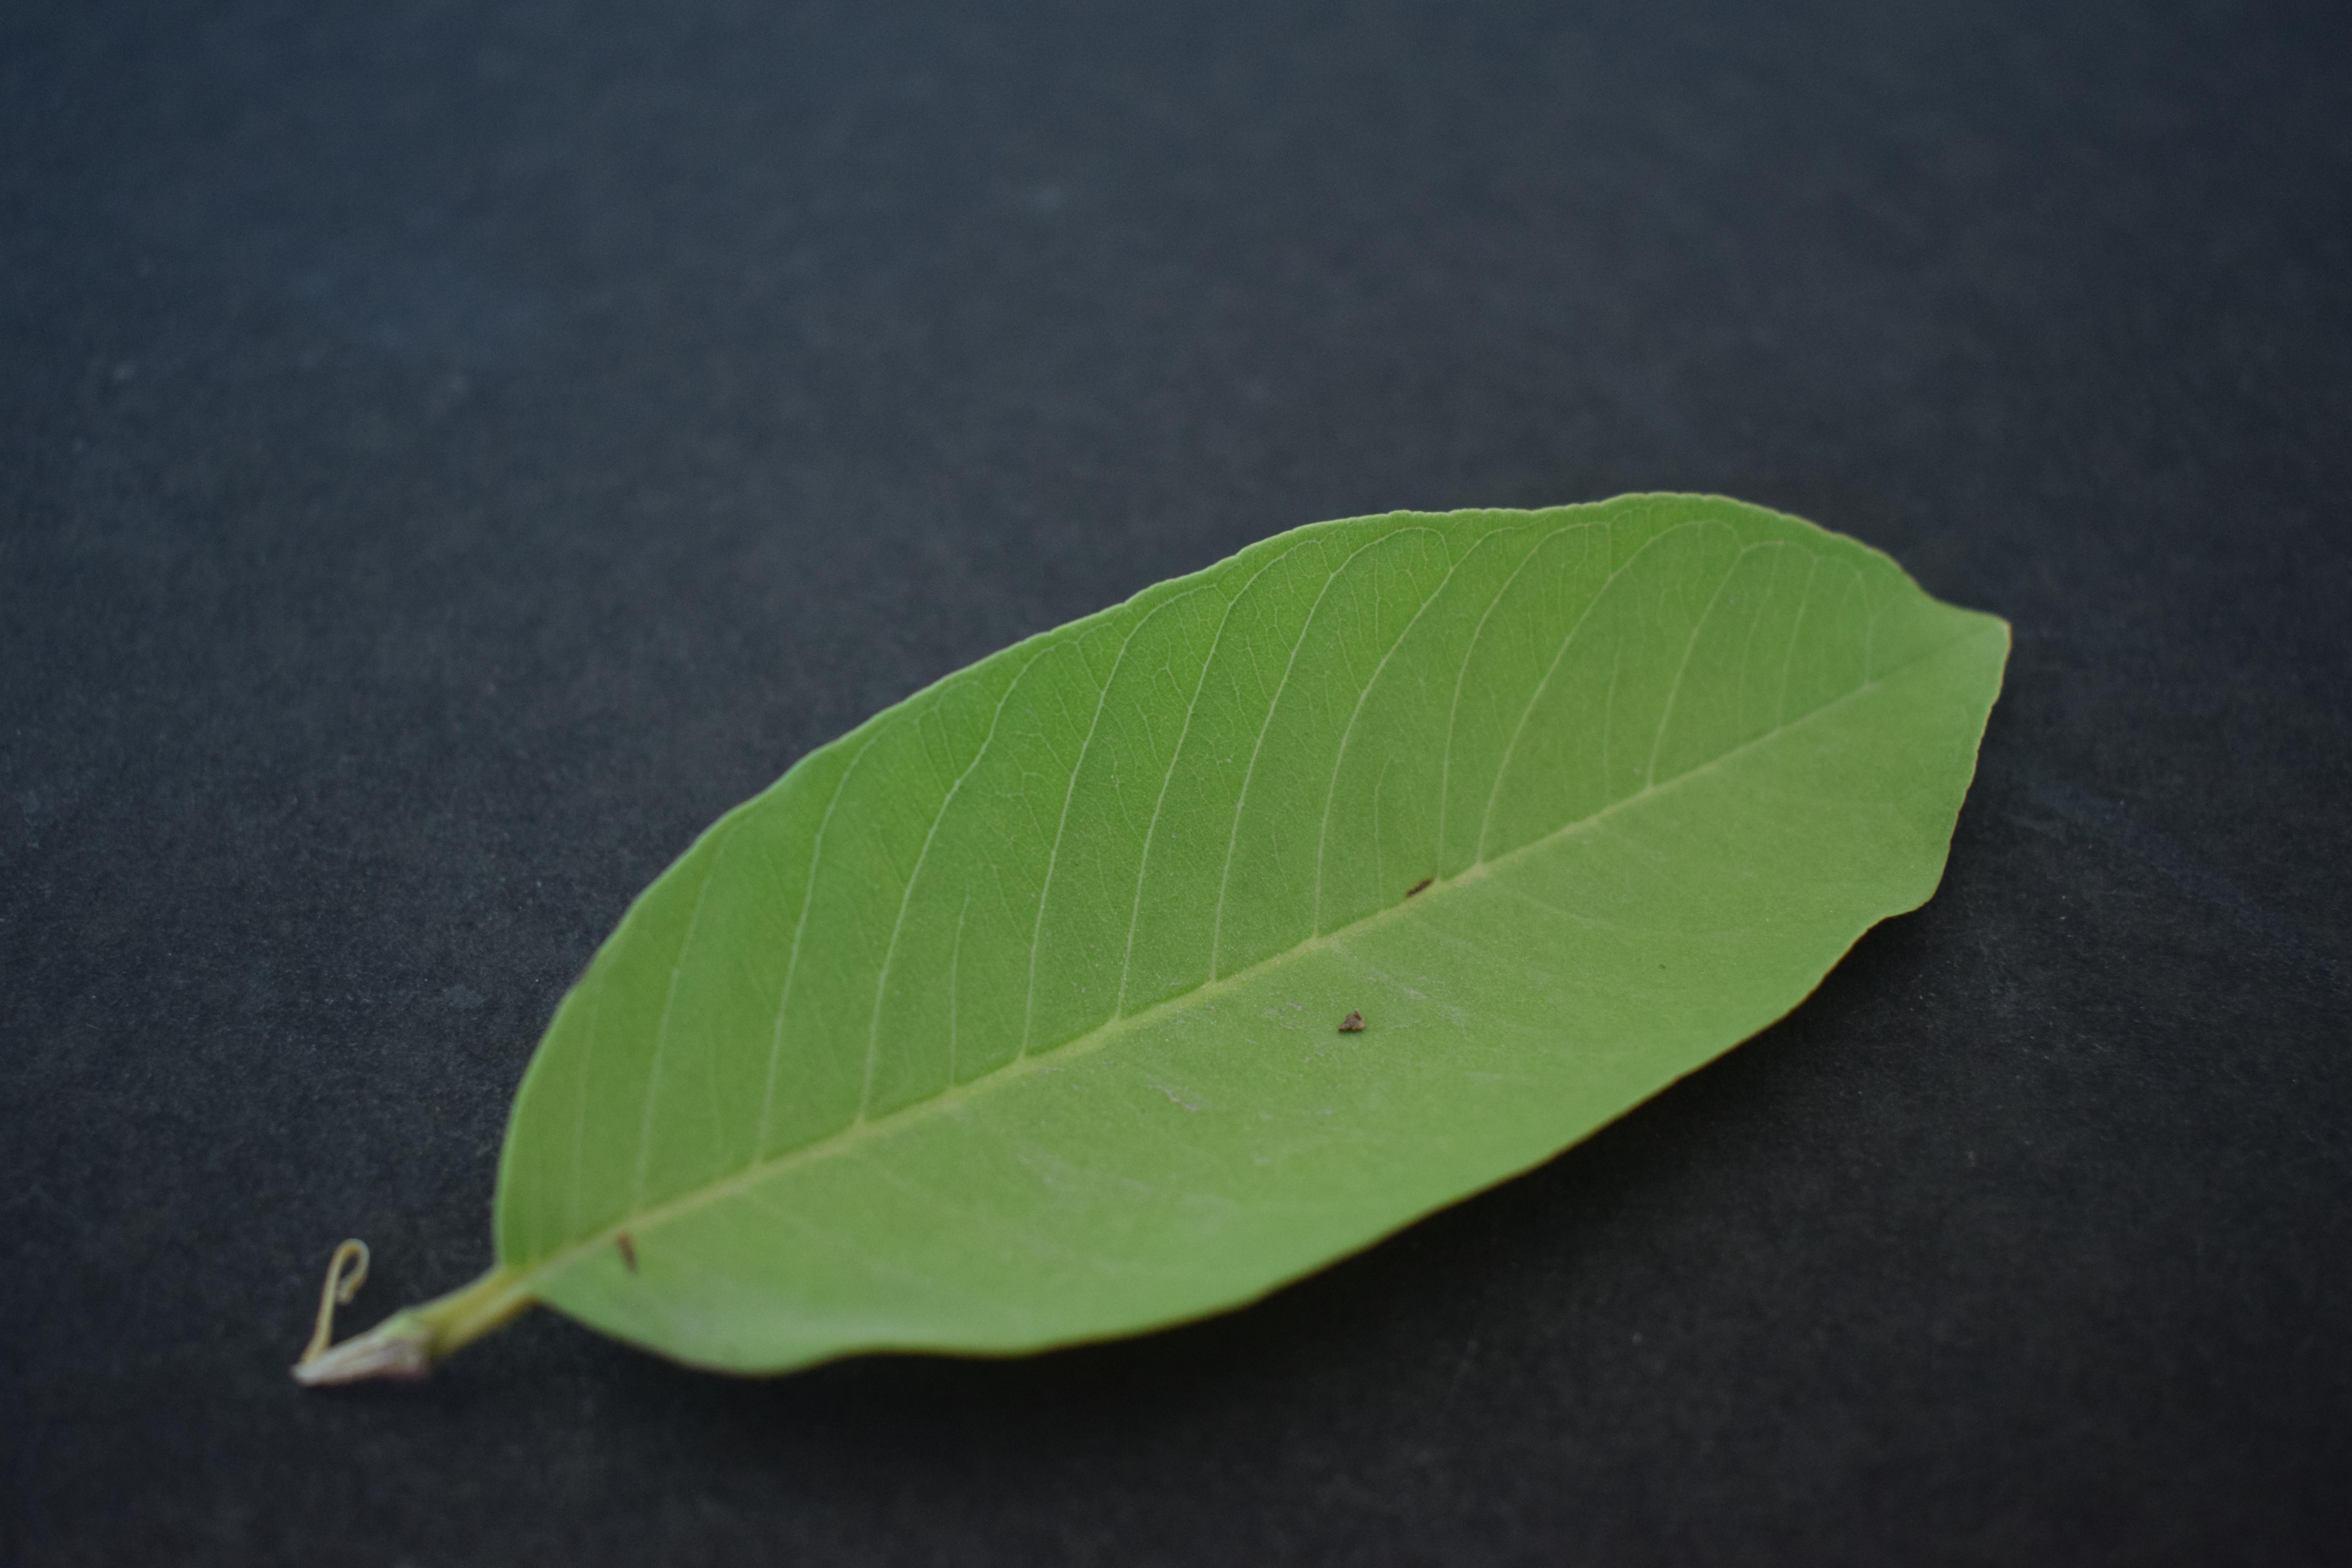
Plant species: Guava